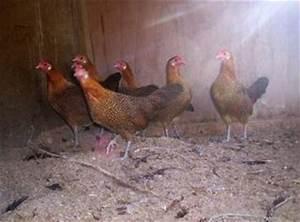
chicken